Sport in South Australia

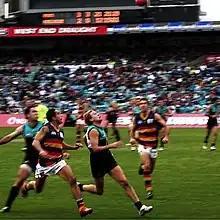
Andrew McLeod (left) and Kane Cornes (right) about to engage in a marking contest in a Showdown.

Australian rules football is the most popular spectator sport in South Australia with an attendance level (of at least one match per year) of 31% of the population, compared with a national average of 16%.